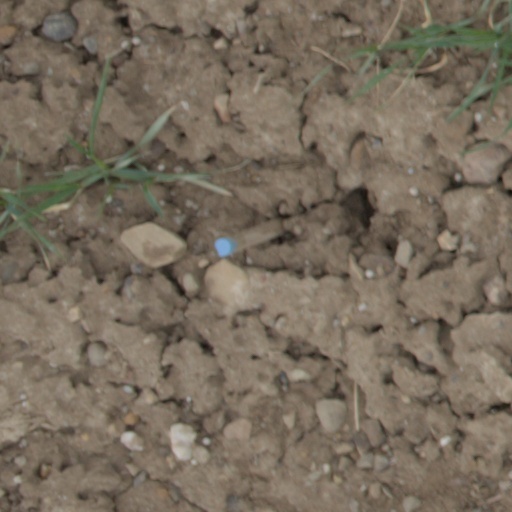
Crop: wheat